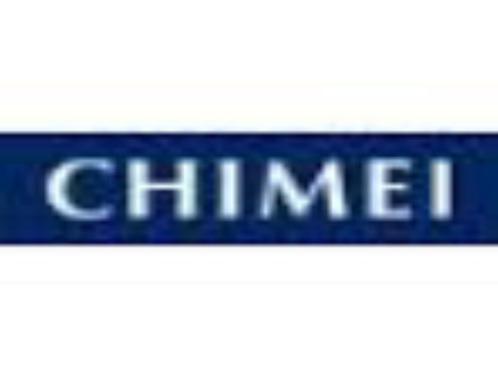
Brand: chimei
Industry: Electronic